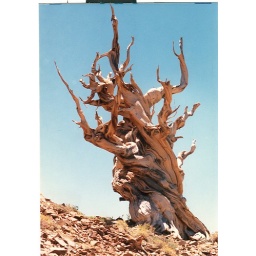
The oldest tree ever discovered, the bristle cone pine specimen is over 5000 years old.